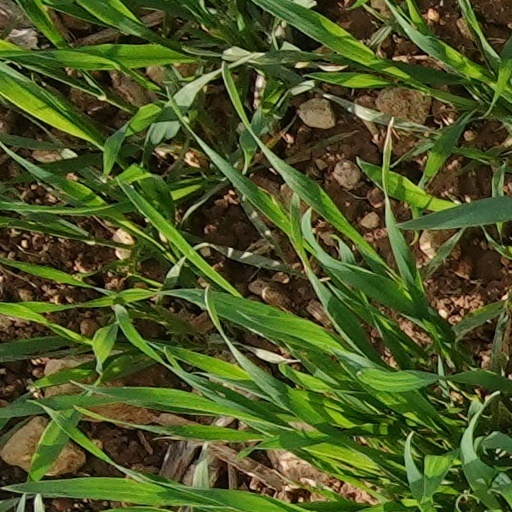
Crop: wheat